Devil's Table (Lemberg)

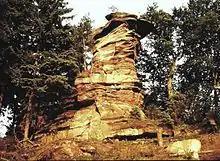
The Devil's Table of Salzwoog

The Devil's Table ( or "Salzwooger Teufelstisch") of Salzwoog, in the municipality of Lemberg, is a striking mushroom rock in the German part of the Wasgau that covers the southern part of the Palatinate Forest in the state of Rhineland-Palatinate. The rock formation lies 5 km southwest of the largest and far better known Devil's Table of Hinterweidenthal, which also has a more impressive "table shape".